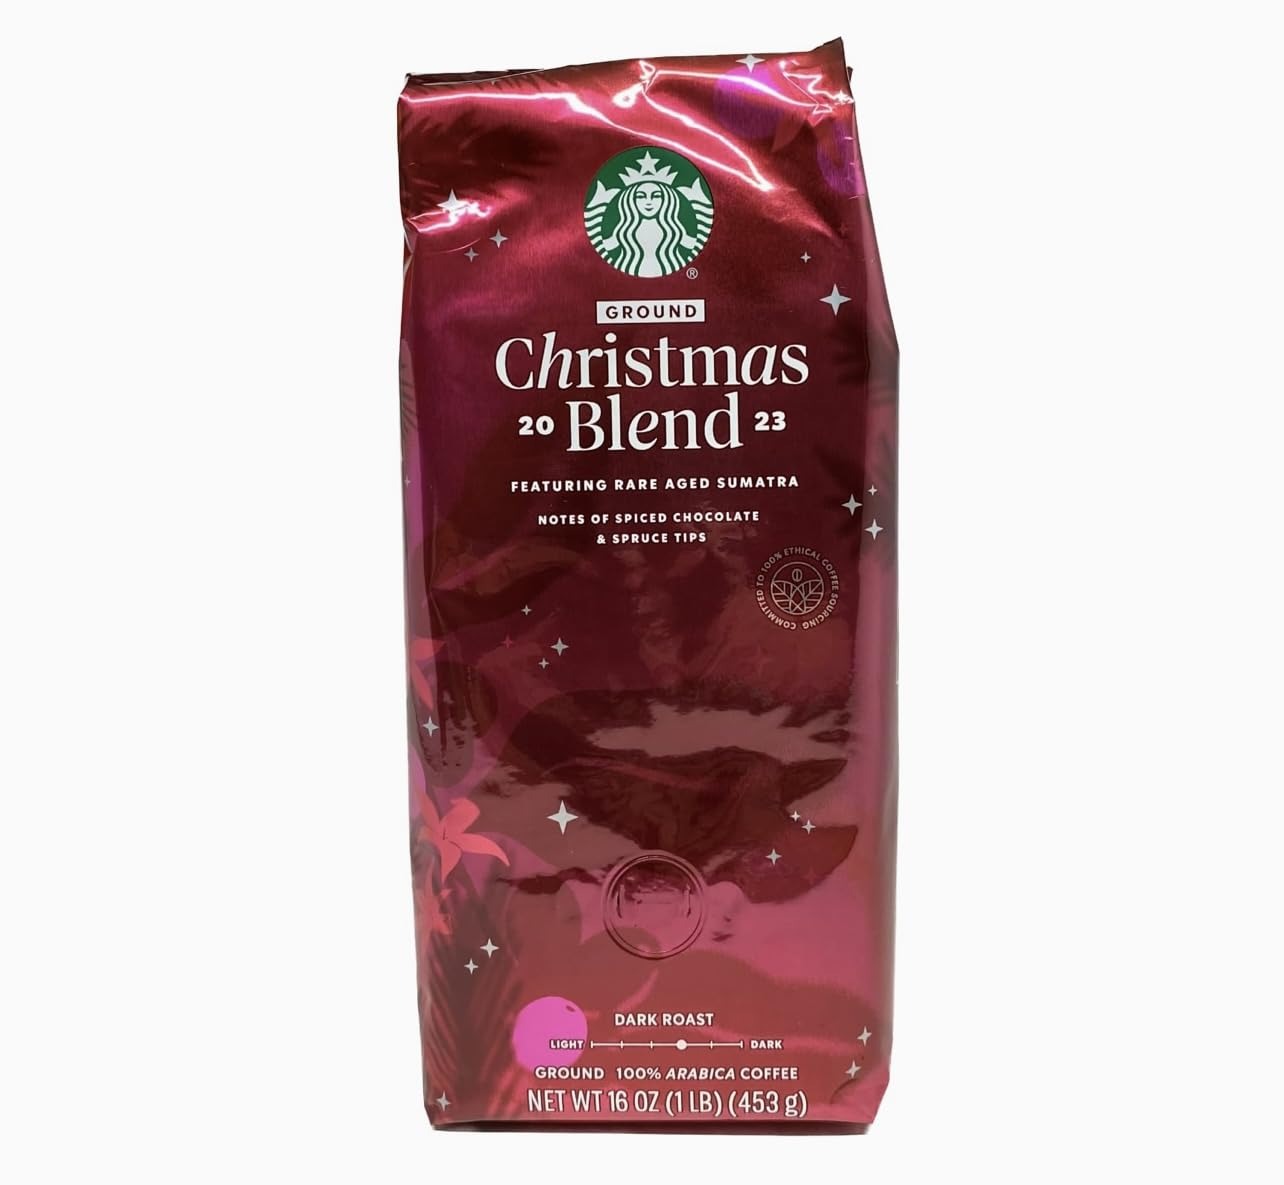
Item Name: 2018 Starbucks Xmas Blend Ground Coffee - 1 Pound Bag
Bullet Point 1: A holiday tradition. The sweet and spicy coffee blend we bring back at this special time of year.
Bullet Point 2: Dark roast, 100% Arabica ground coffee
Bullet Point 3: Tasting notes: spicy & sweet
Bullet Point 4: Enjoy this with: rich desserts and the company of family and friends
Bullet Point 5: Net weight 1Lb (16oz, 453g)
Product Description: Every year we create this special coffee. We begin We begin with some of the finest aged Sumatra, then add lively Latin American and mellow Indonesian beans. And every year the result is subtly unique. But this 2015 vintage truly stands apart. Specially roasted and blended to bring out even more pronounced flavors from our aged coffee-filling your cup with deep, intriguing layers of spiciness and sweetness, just right for the season.
Value: 16.0
Unit: Ounce

Price: 28.88